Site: brandenburg
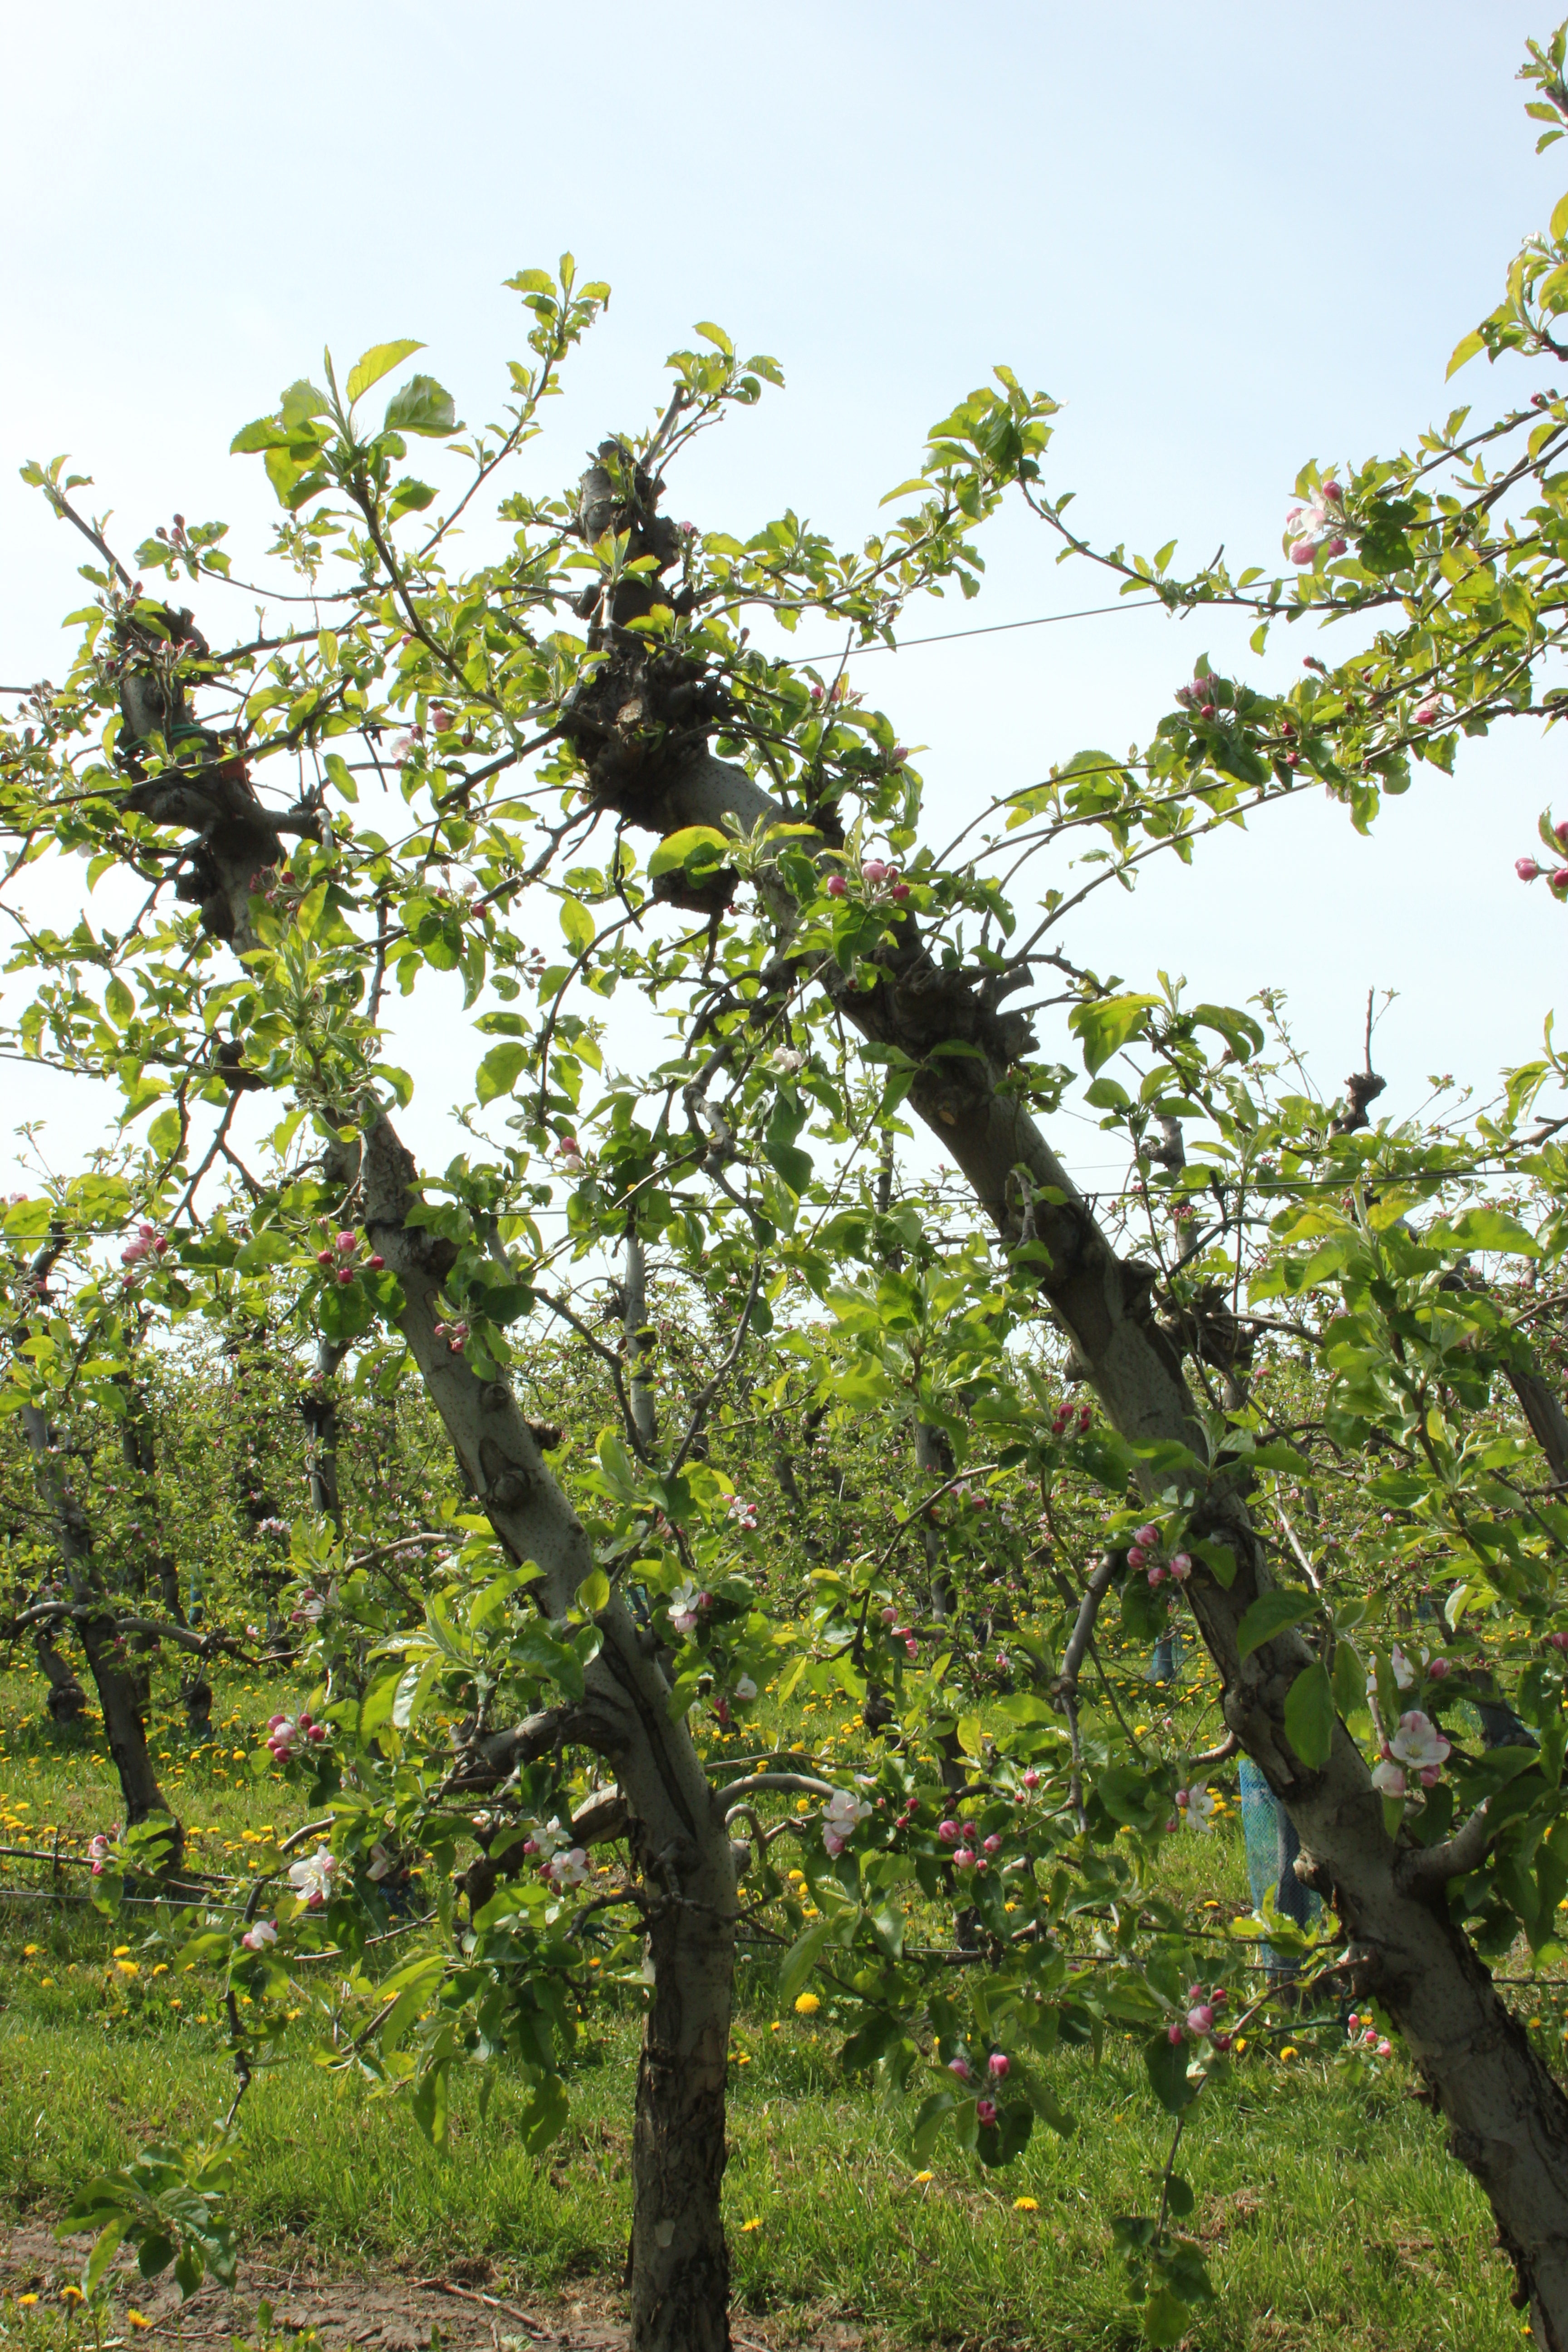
Growth stage (BBCH 60): Flowering